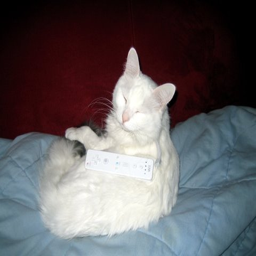
A white cat with a Wii controller on it's back.
A Wii remote sits on top of a cat.
A white cat on a blue comforter blinks with a Wii Mote resting on its back.
A remote control is lying on top of a cat.
A white cat sitting on a blanket with a Wii mote on its back.